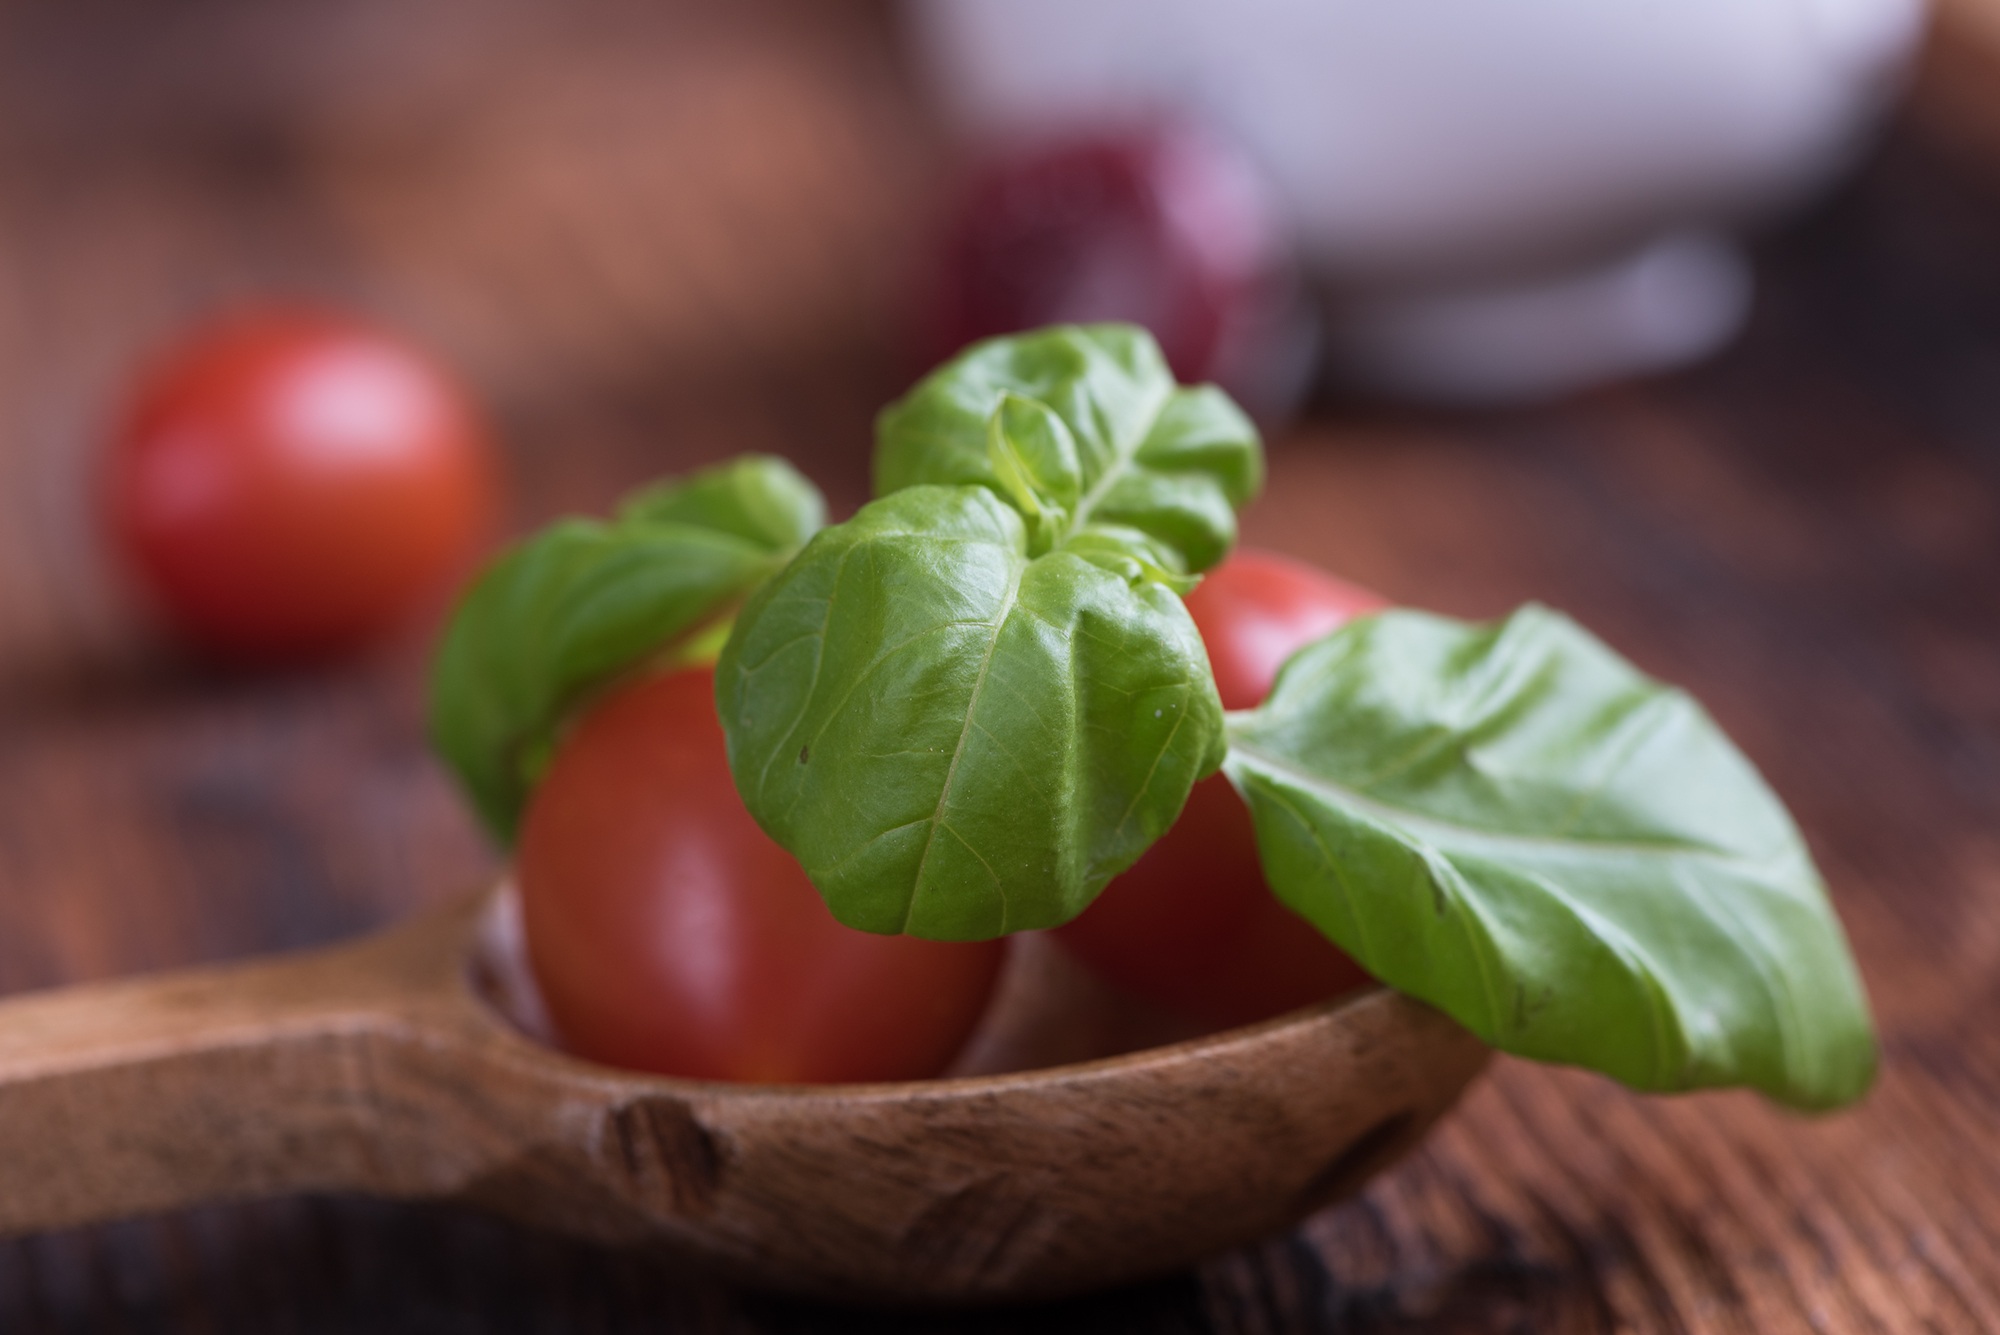
plant, fruit, food, green, spice, red, produce, vegetable, healthy, close, eat, delicious, basil, tomato, nutrition, tomatoes, food photography, frisch, herbs, natural product, flowering plant, healthy diet, small tomatoes, land plant